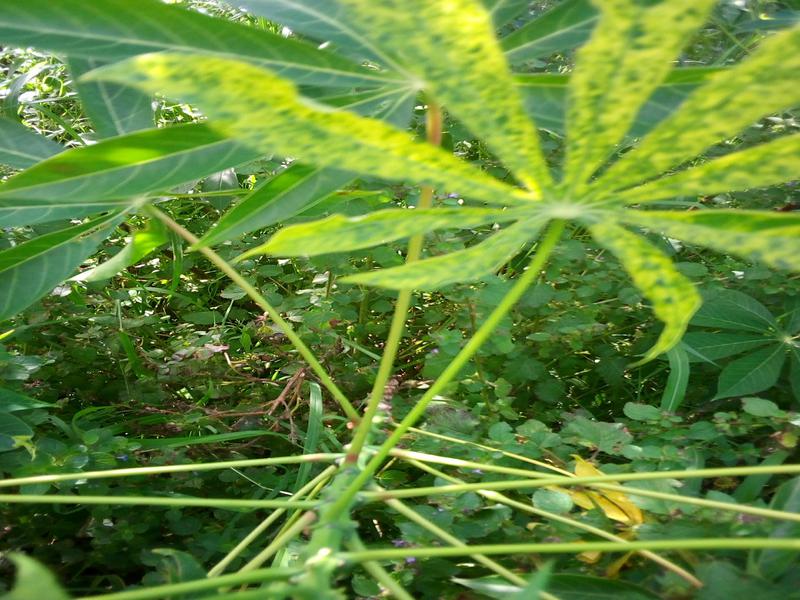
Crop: cassava
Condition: mosaic_disease